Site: brandenburg
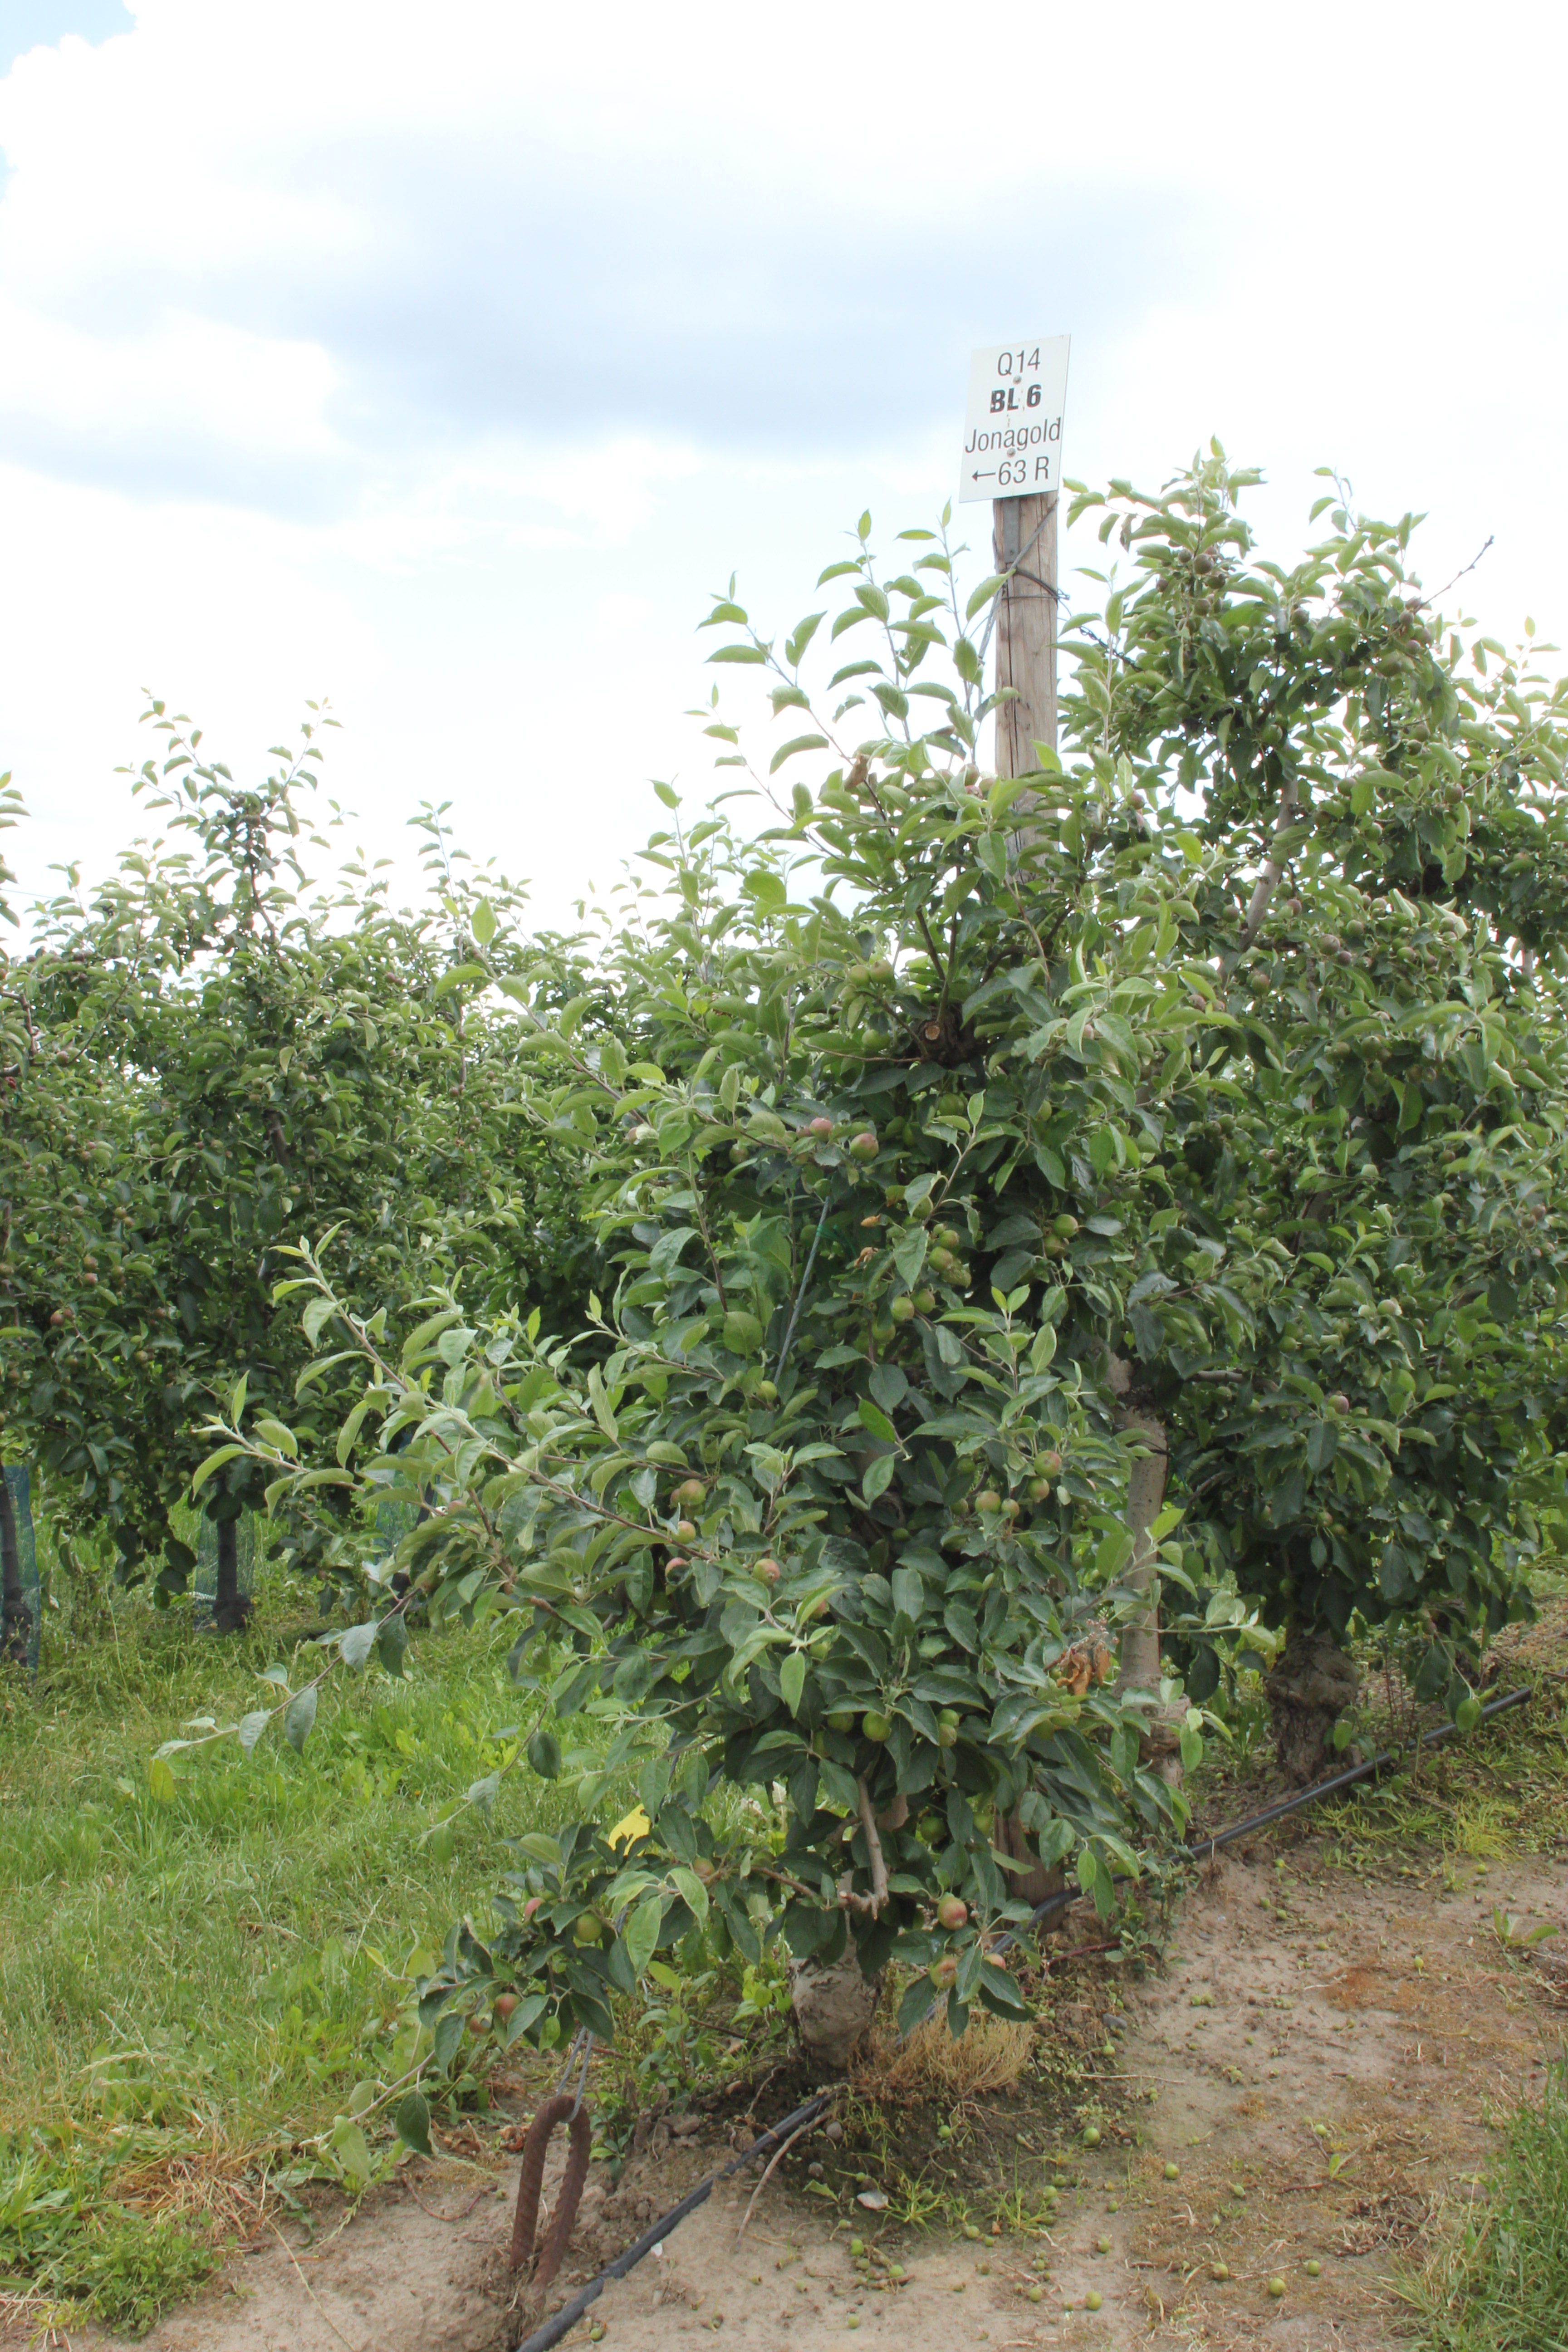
Growth stage (BBCH 73): Development of fruit